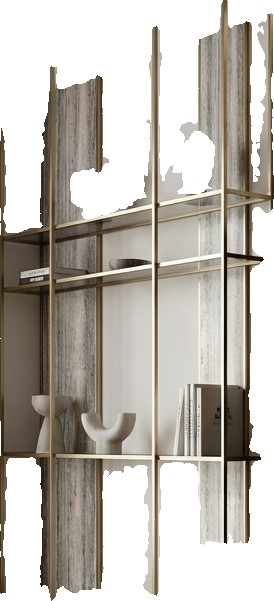
Surface category: cabinetry